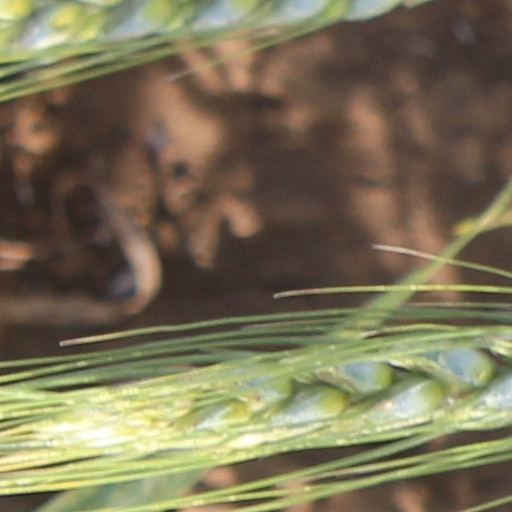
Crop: wheat